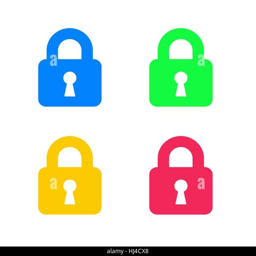
a padlock isolated against a white background